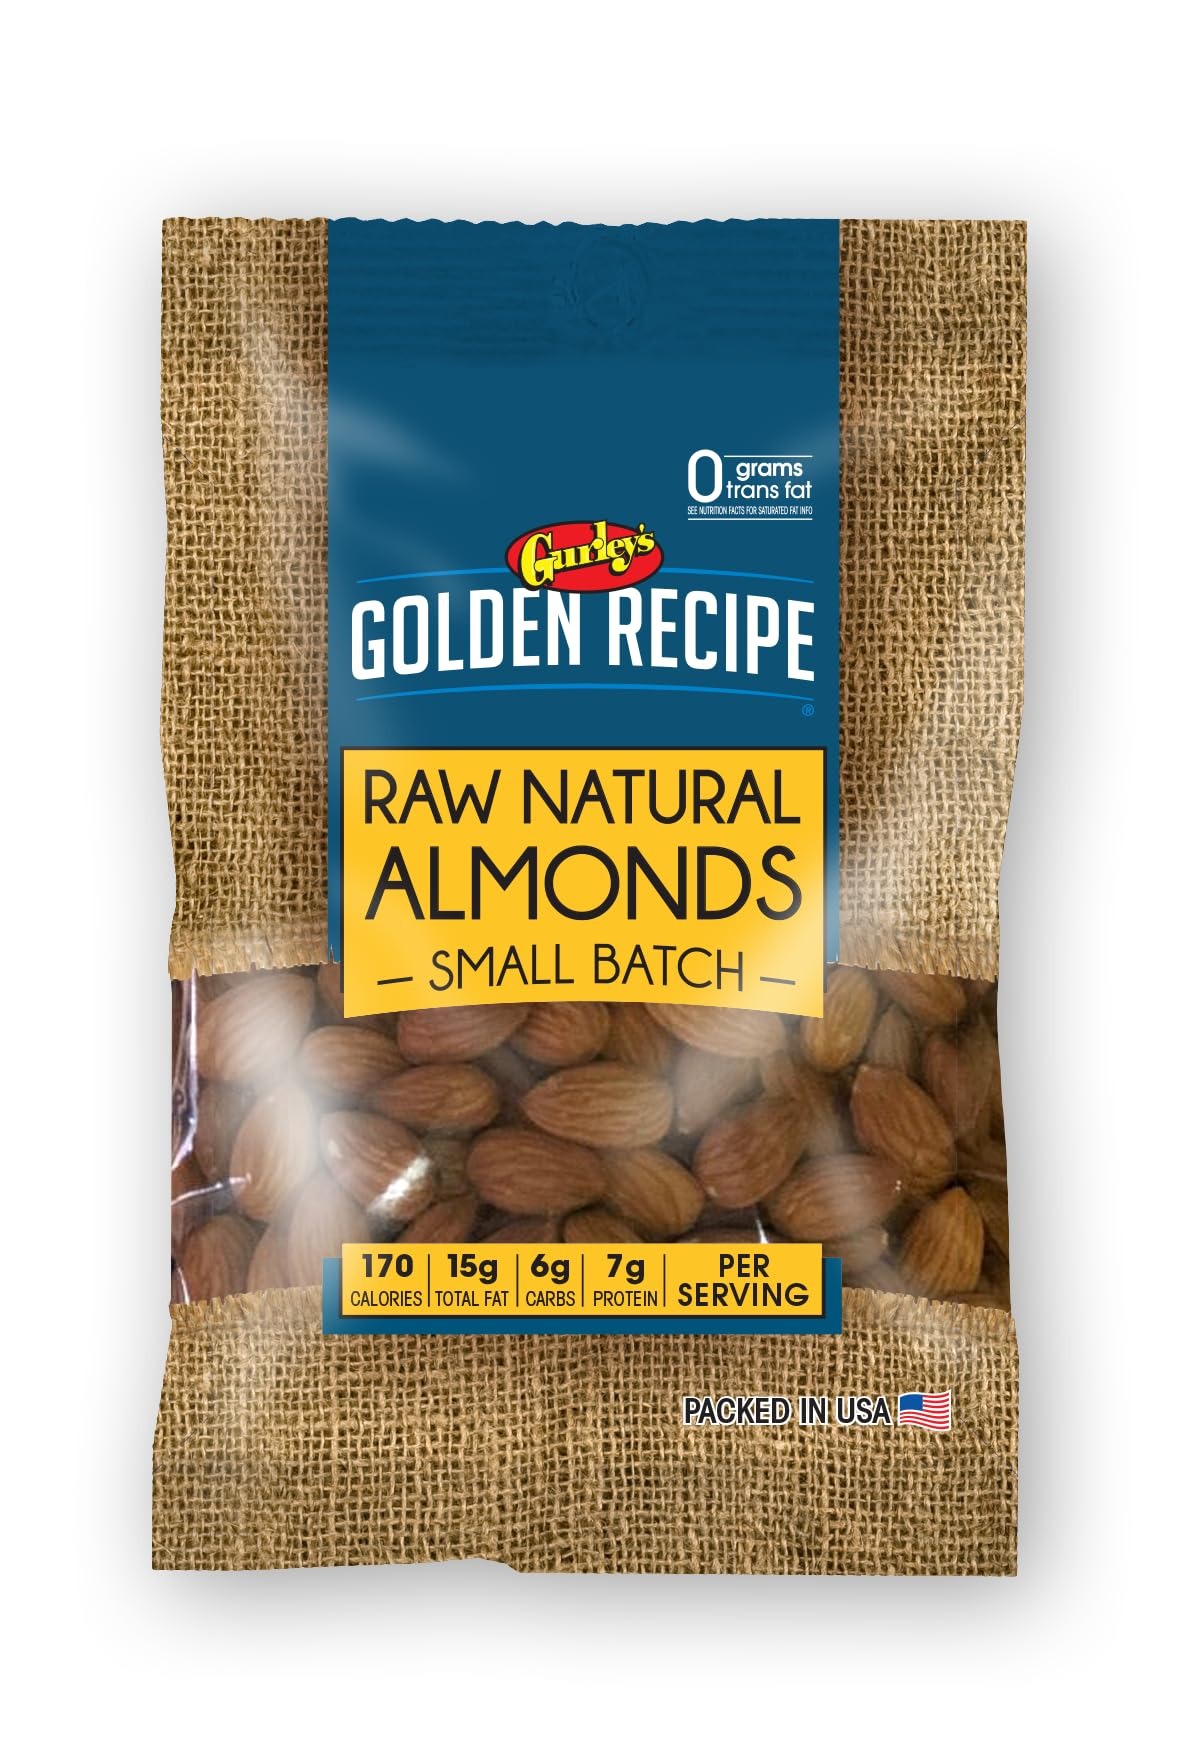
Item Name: Gurley's Golden Recipe Raw Almonds, Fresh & Crunchy, 2.75 oz, Single
Value: 2.75
Unit: Ounce

Price: 7.66